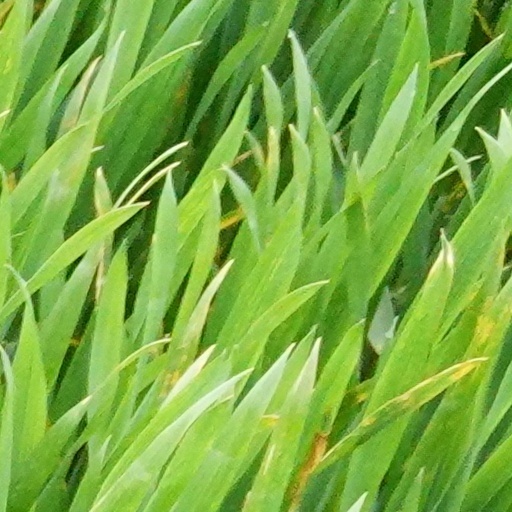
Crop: wheat